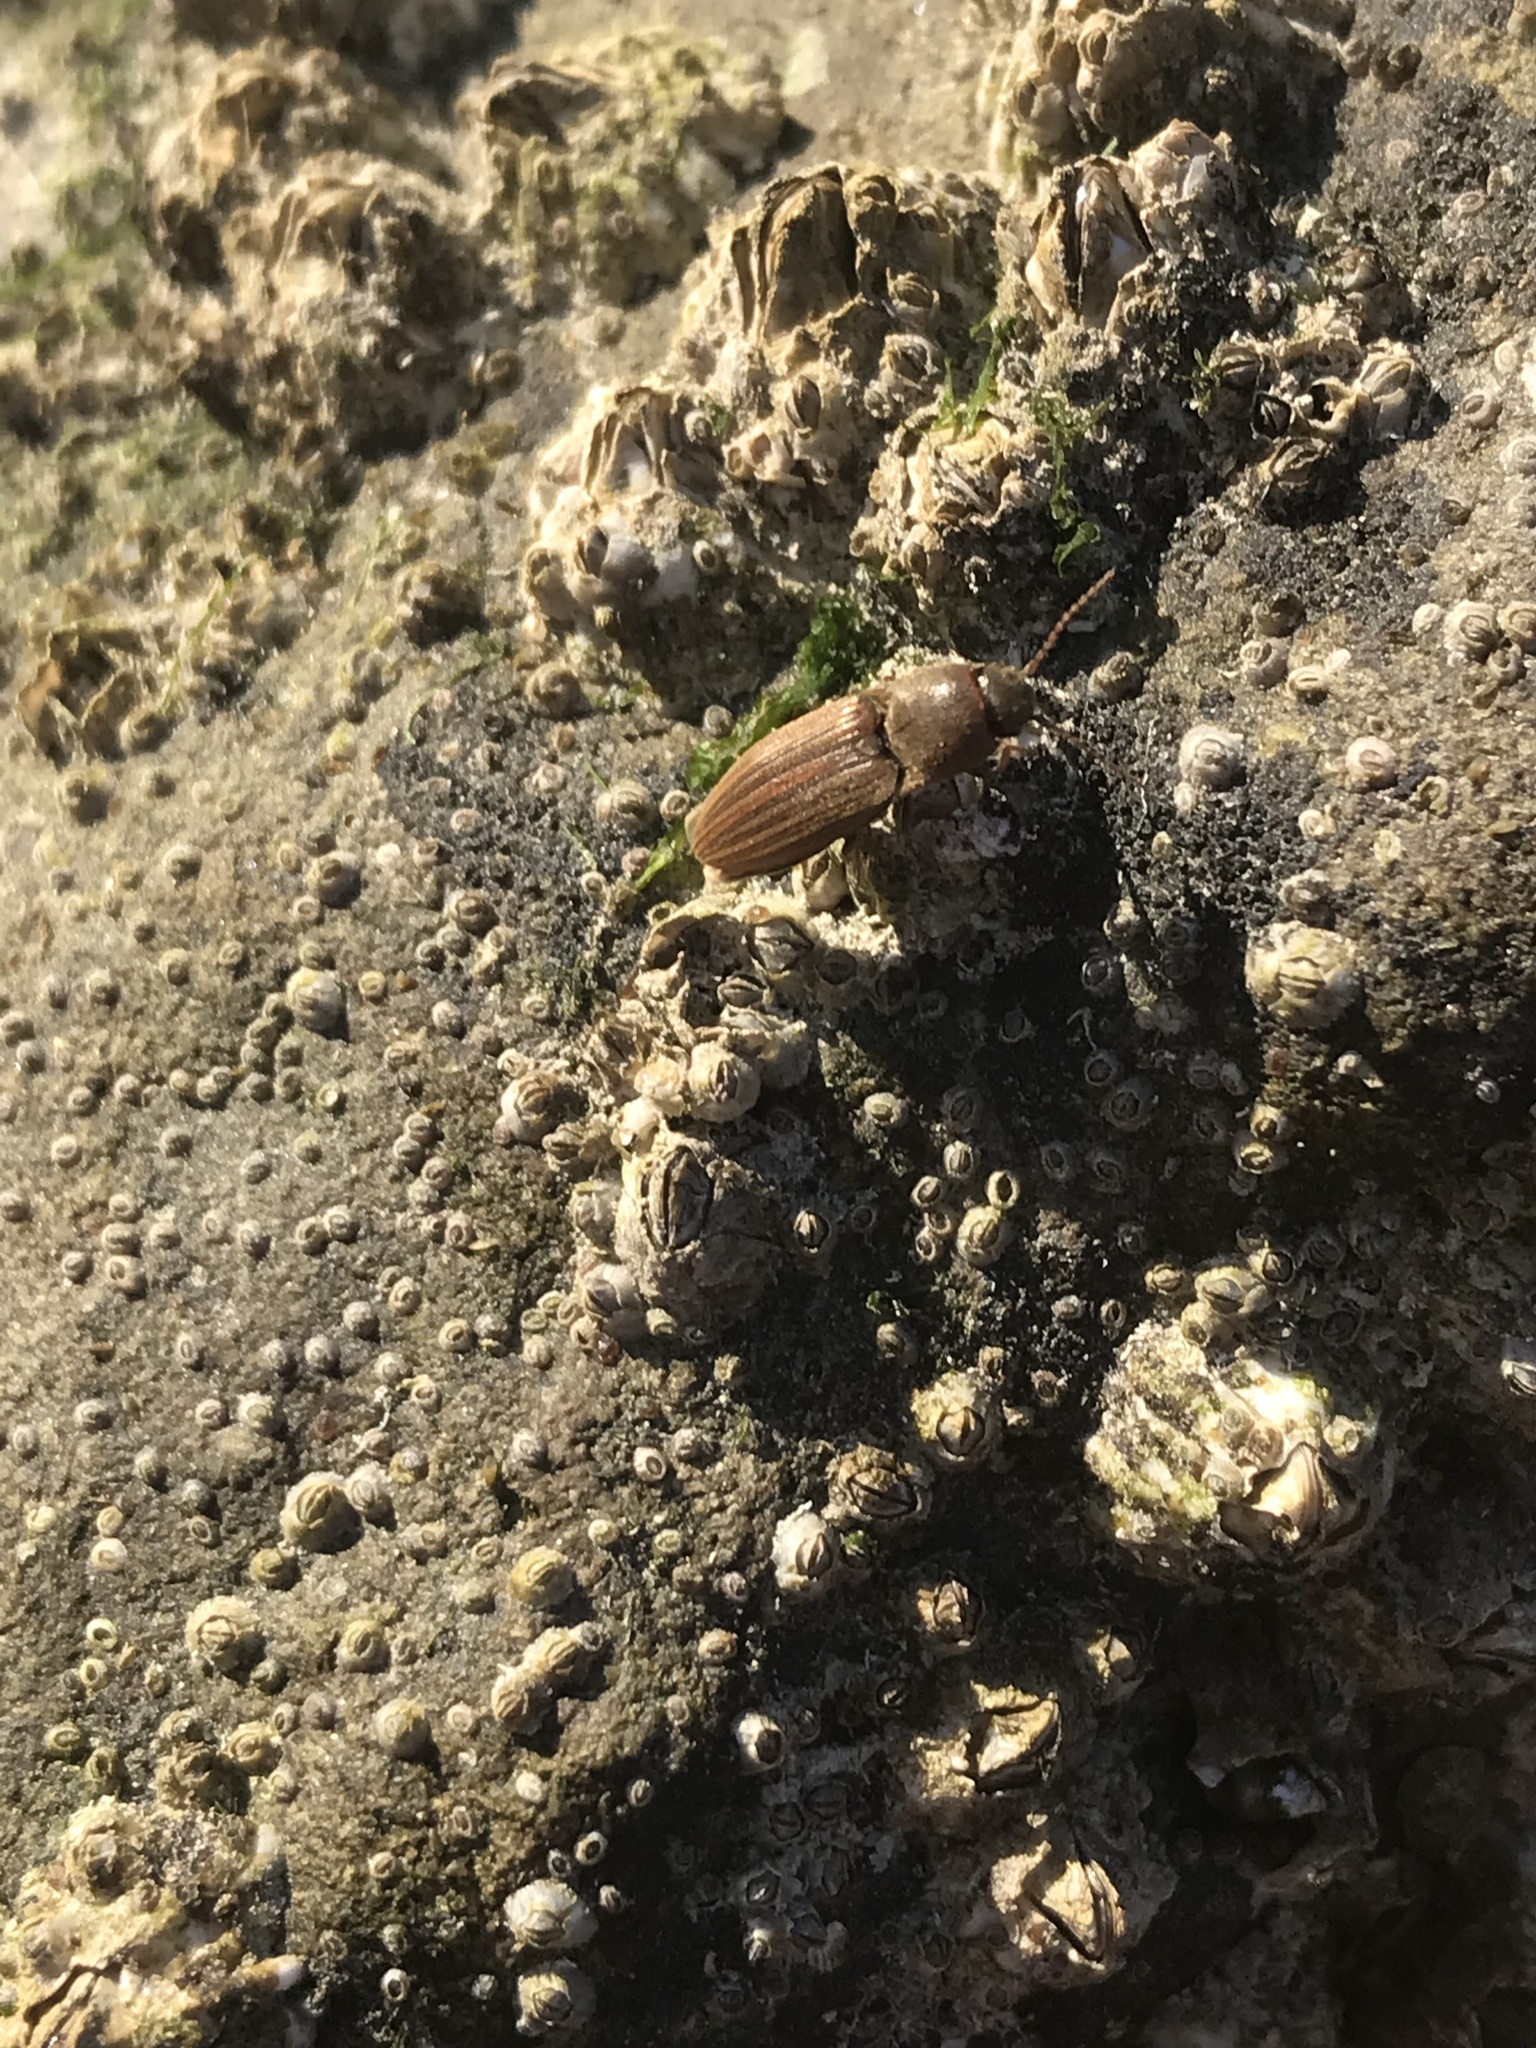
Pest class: clickbeetles_wireworms